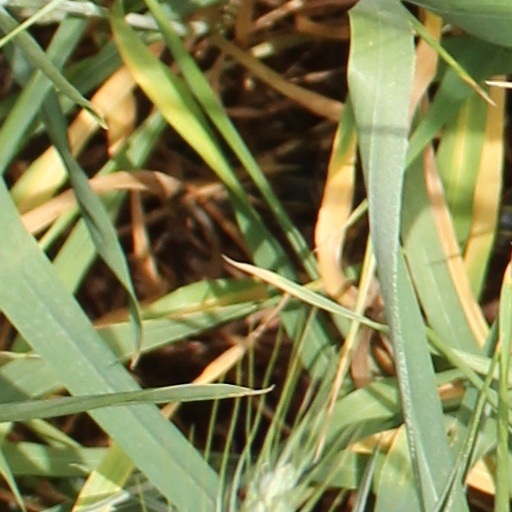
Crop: wheat